Greenside Mine

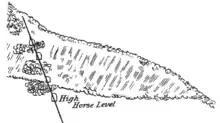
Diagram from 1890 showing the mountain-side, the line of the vein dipping to the east, and four old mine levels

The argentiferous galena (lead sulphide, containing small amounts of silver), which the miners sought, occurred as ribs, strings and dispersed pockets throughout the vein. Many strings of galena, varying in thickness between 1/8 of an inch (2 mm) and about , were interspersed through the vein, and sometimes spread into the rock on the east side of the vein (the hanging wall of the fault). The mineralised parts of the vein were mostly found in four areas, known as "ore shoots." Their position was determined by the steepness of the fault plane. In general, areas where the fault dipped at more than 70°, were mineralised, but where the dip was less than 70° the vein was barren, filled with the light coloured soft fault breccia which the miners called "chunk." The mineralised parts of the vein, at least in the lower part of the mine, had an average lead content of 7%.